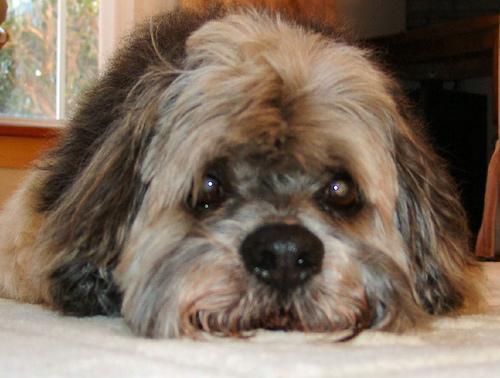
Lhasa